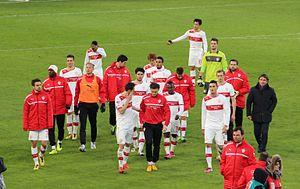
Le VfB Stuttgart, officiellement Verein für Bewegungsspiele Stuttgart 1893 e. V., est un club sportif basé dans le quartier de Bad Cannstatt à Stuttgart, en Allemagne. Il est l'un des plus grands clubs sportifs d'Allemagne et le plus grand de Bade-Wurtemberg, avec plus de 57 500 membres.